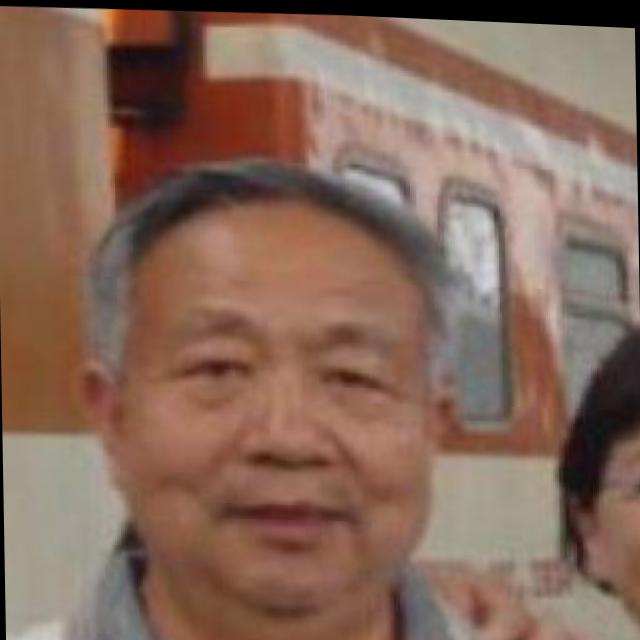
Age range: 65+